Vjekoslav Luburić

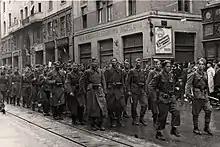
The Partisans enter Sarajevo

Armed with the information he had gathered in Germany, Luburić was able to organize the Brickyard more efficiently than Krapje and Bročice had been. In January 1942, Bureau III ordered the establishment of Jasenovac IV, a sub-camp dedicated to leather production, which became known as the Tannery. A fifth and final sub-camp, Jasenovac V, was established around the same time. Known as Stara Gradiška, after the village in which it was located, it was overseen by both male and female guards. Among them were Luburić's half-sisters, Nada and Zora. The former participated extensively in the tortures and executions that took place at Stara Gradiška. She went on to marry Dinko Šakić. During the war, Šakić served as the deputy commander of Stara Gradiška, and later, as the commander of the Brickyard. Luburić also recruited his cousin Ljubo Miloš. Miloš served as the labour service commandant at the Brickyard. Like Luburić, who was in his late twenties when he was appointed head of Bureau III, most of the Ustaše tasked with administering the Jasenovac camp system were extremely young. Šakić was 20 in 1941 and Miloš was 22.